Helen Bennett (actress)

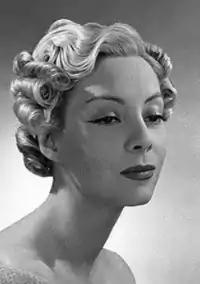
Helen Bennett in Vogue 1938

Helen Bennett (August 14, 1911 – February 25, 2001) was an American actress. She appeared in numerous films and TV series from the 1930s to the 1990s.